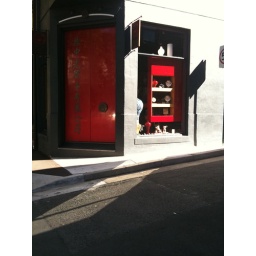
Loved this red door and shopfront on a Chinese giftwares store on Crown St in Surry Hills, Sydney.